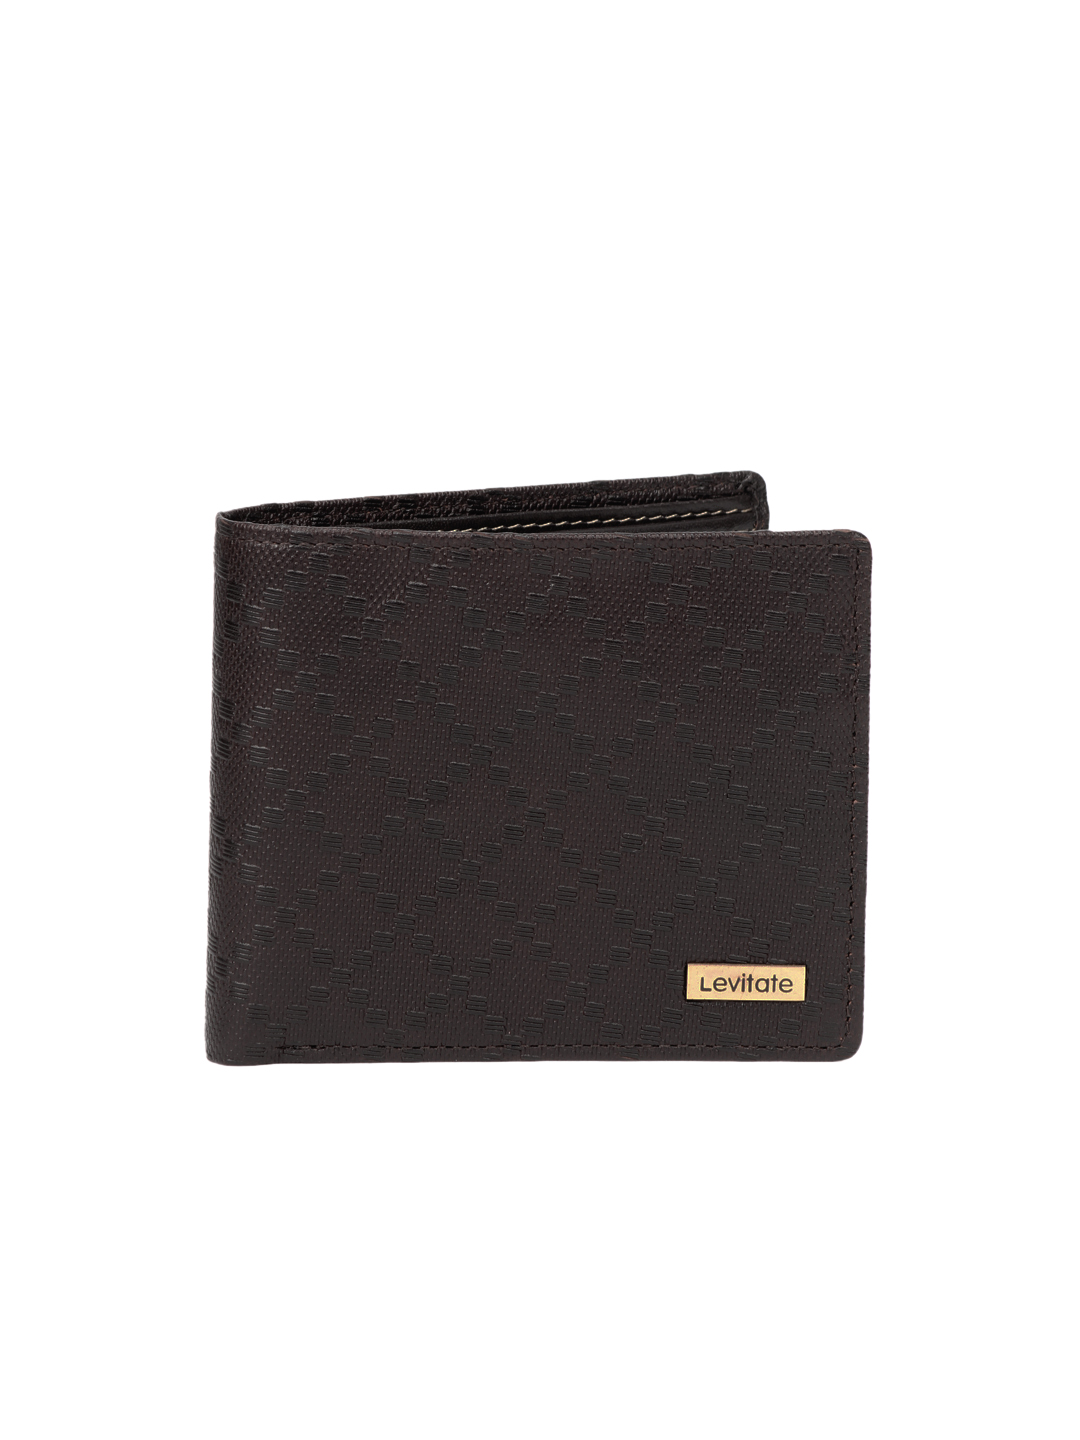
Levitate Men Brown Wallet
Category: Accessories / Wallets / Wallets
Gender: Men
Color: Brown
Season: Spring 2013
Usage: NA